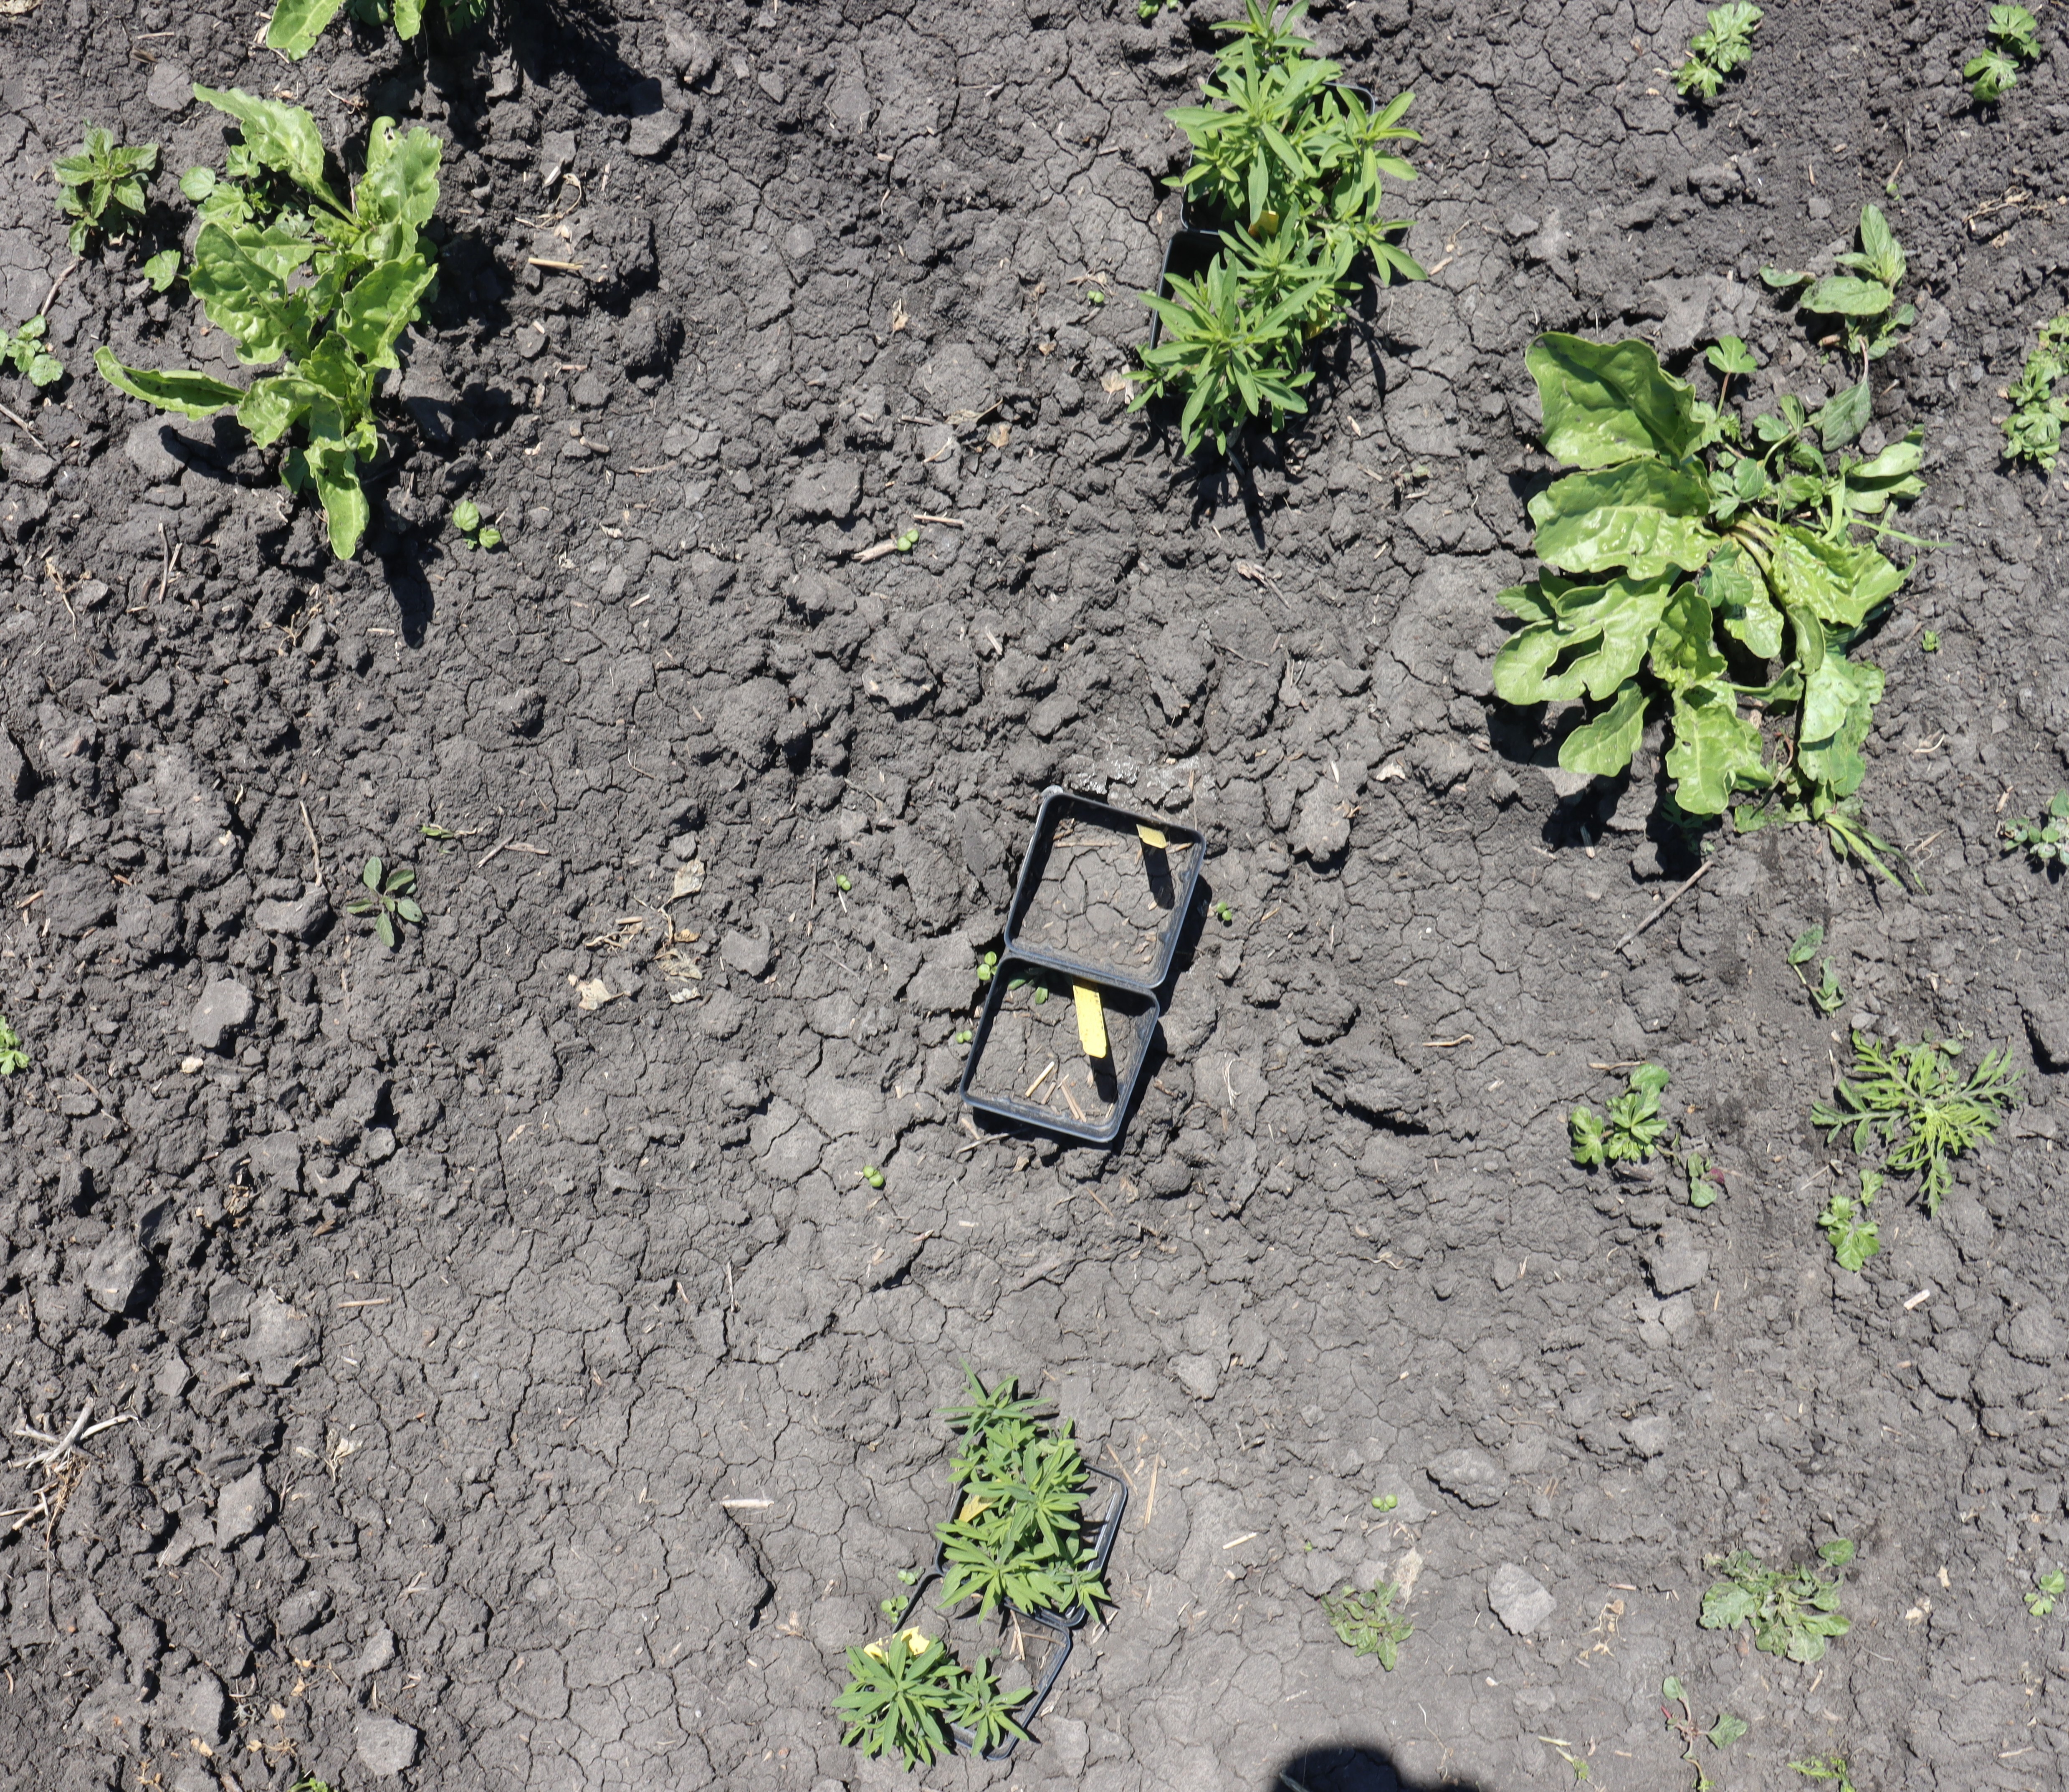
Crop: Sugar beet
Objects: Sugar beet, Kochia, Kochia, Kochia, Kochia, Sugar beet, Ragweed